Selwyn College, Cambridge

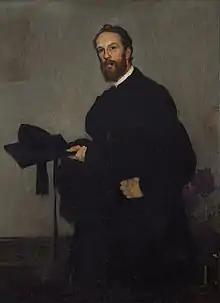
First Master of Selwyn College, Arthur Lyttelton

The college was founded following the death of Bishop George Augustus Selwyn, who had played an important role in the establishment of New Zealand as its first bishop. Selwyn was a scholar of St John's College, Cambridge, and a member of the Cambridge crew which competed in the inaugural Boat Race in 1829. He came out second in the Classical Tripos in 1831, graduating Bachelor of Arts (BA) 1831, Master of Arts (MA Cantab) 1834, and Doctor of Divinity (DD) per lit. reg. 1842, and was a fellow of St John's College from 1833 to 1840.